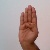
The image shows a hand gesture representing the letter 'B' in Indian Sign Language.